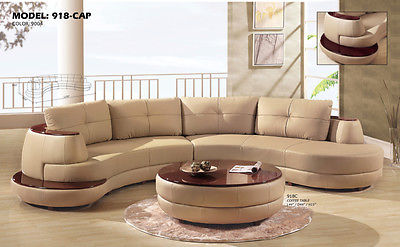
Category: sofa